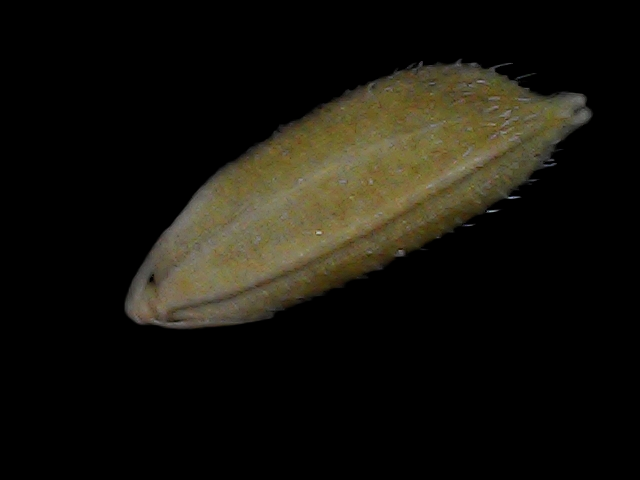
Rice variety: Bd93